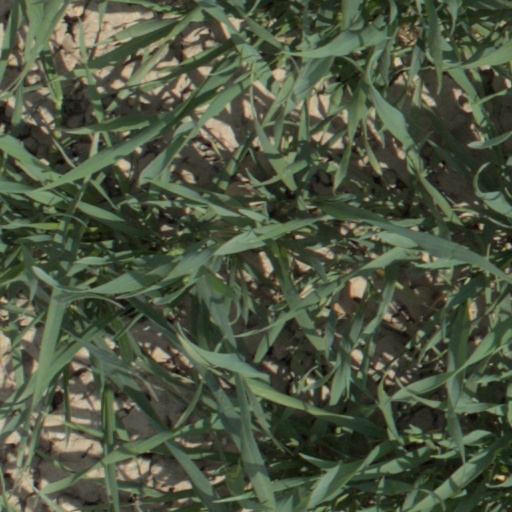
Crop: wheat